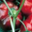
Label: sweet_pepper